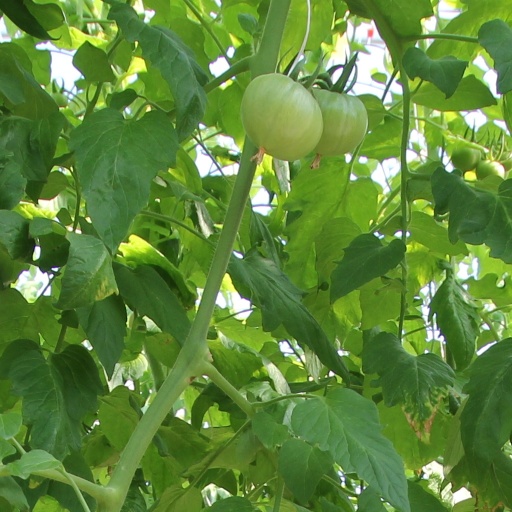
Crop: tomato